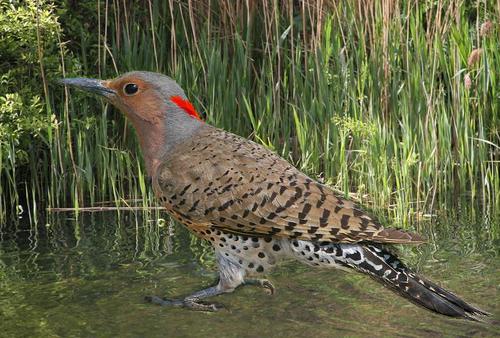
Bird species: Northern_Flicker
Bird type: landbird
Background: land